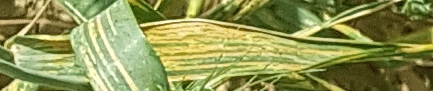
Label: Wheat___Yellow_Rust